Stephen de Pencester

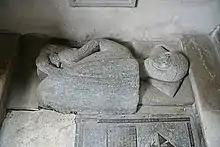
Memorial to Stephen de Pencester at St John the Baptist, Penshurst

Stephen de Pencester was Warden of the Cinque Ports when the first authoritative list of Cinque Ports Confederation Members was produced in 1293.